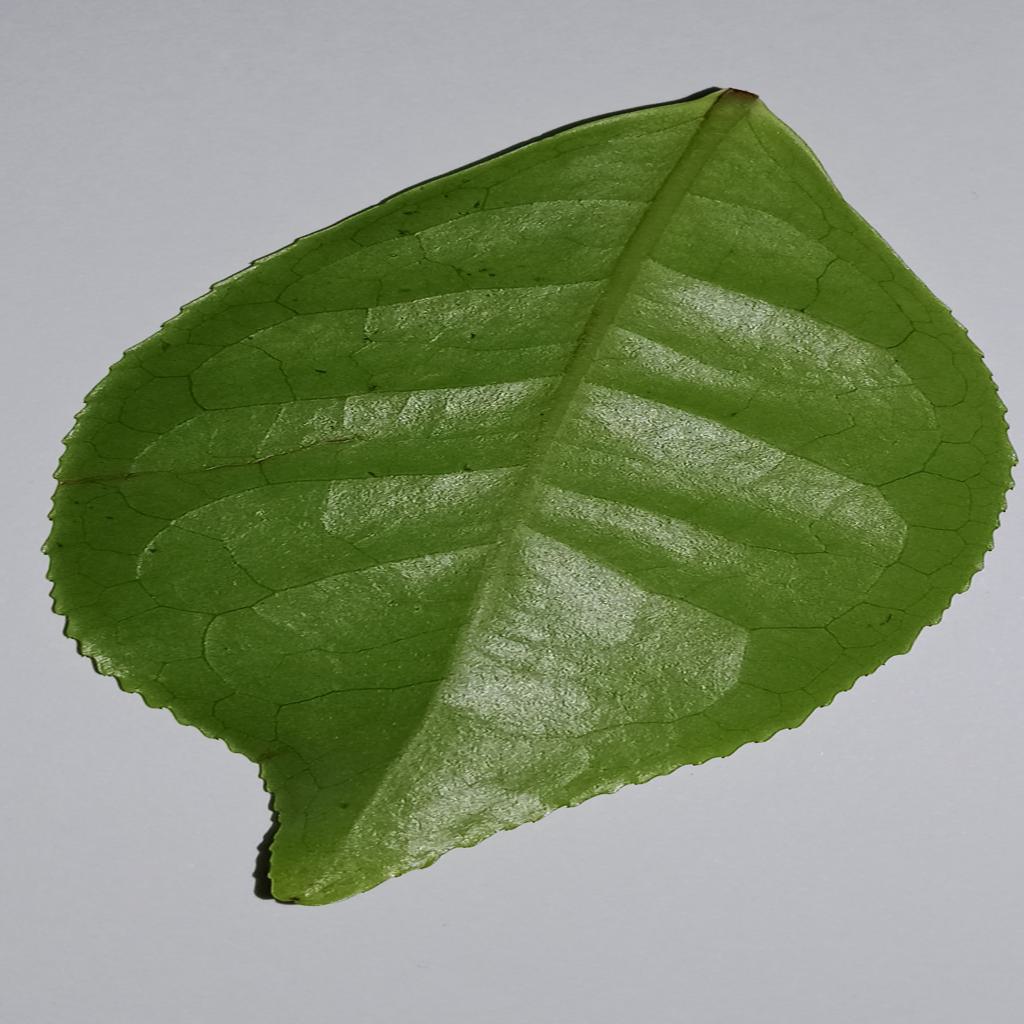
Label: Healthy